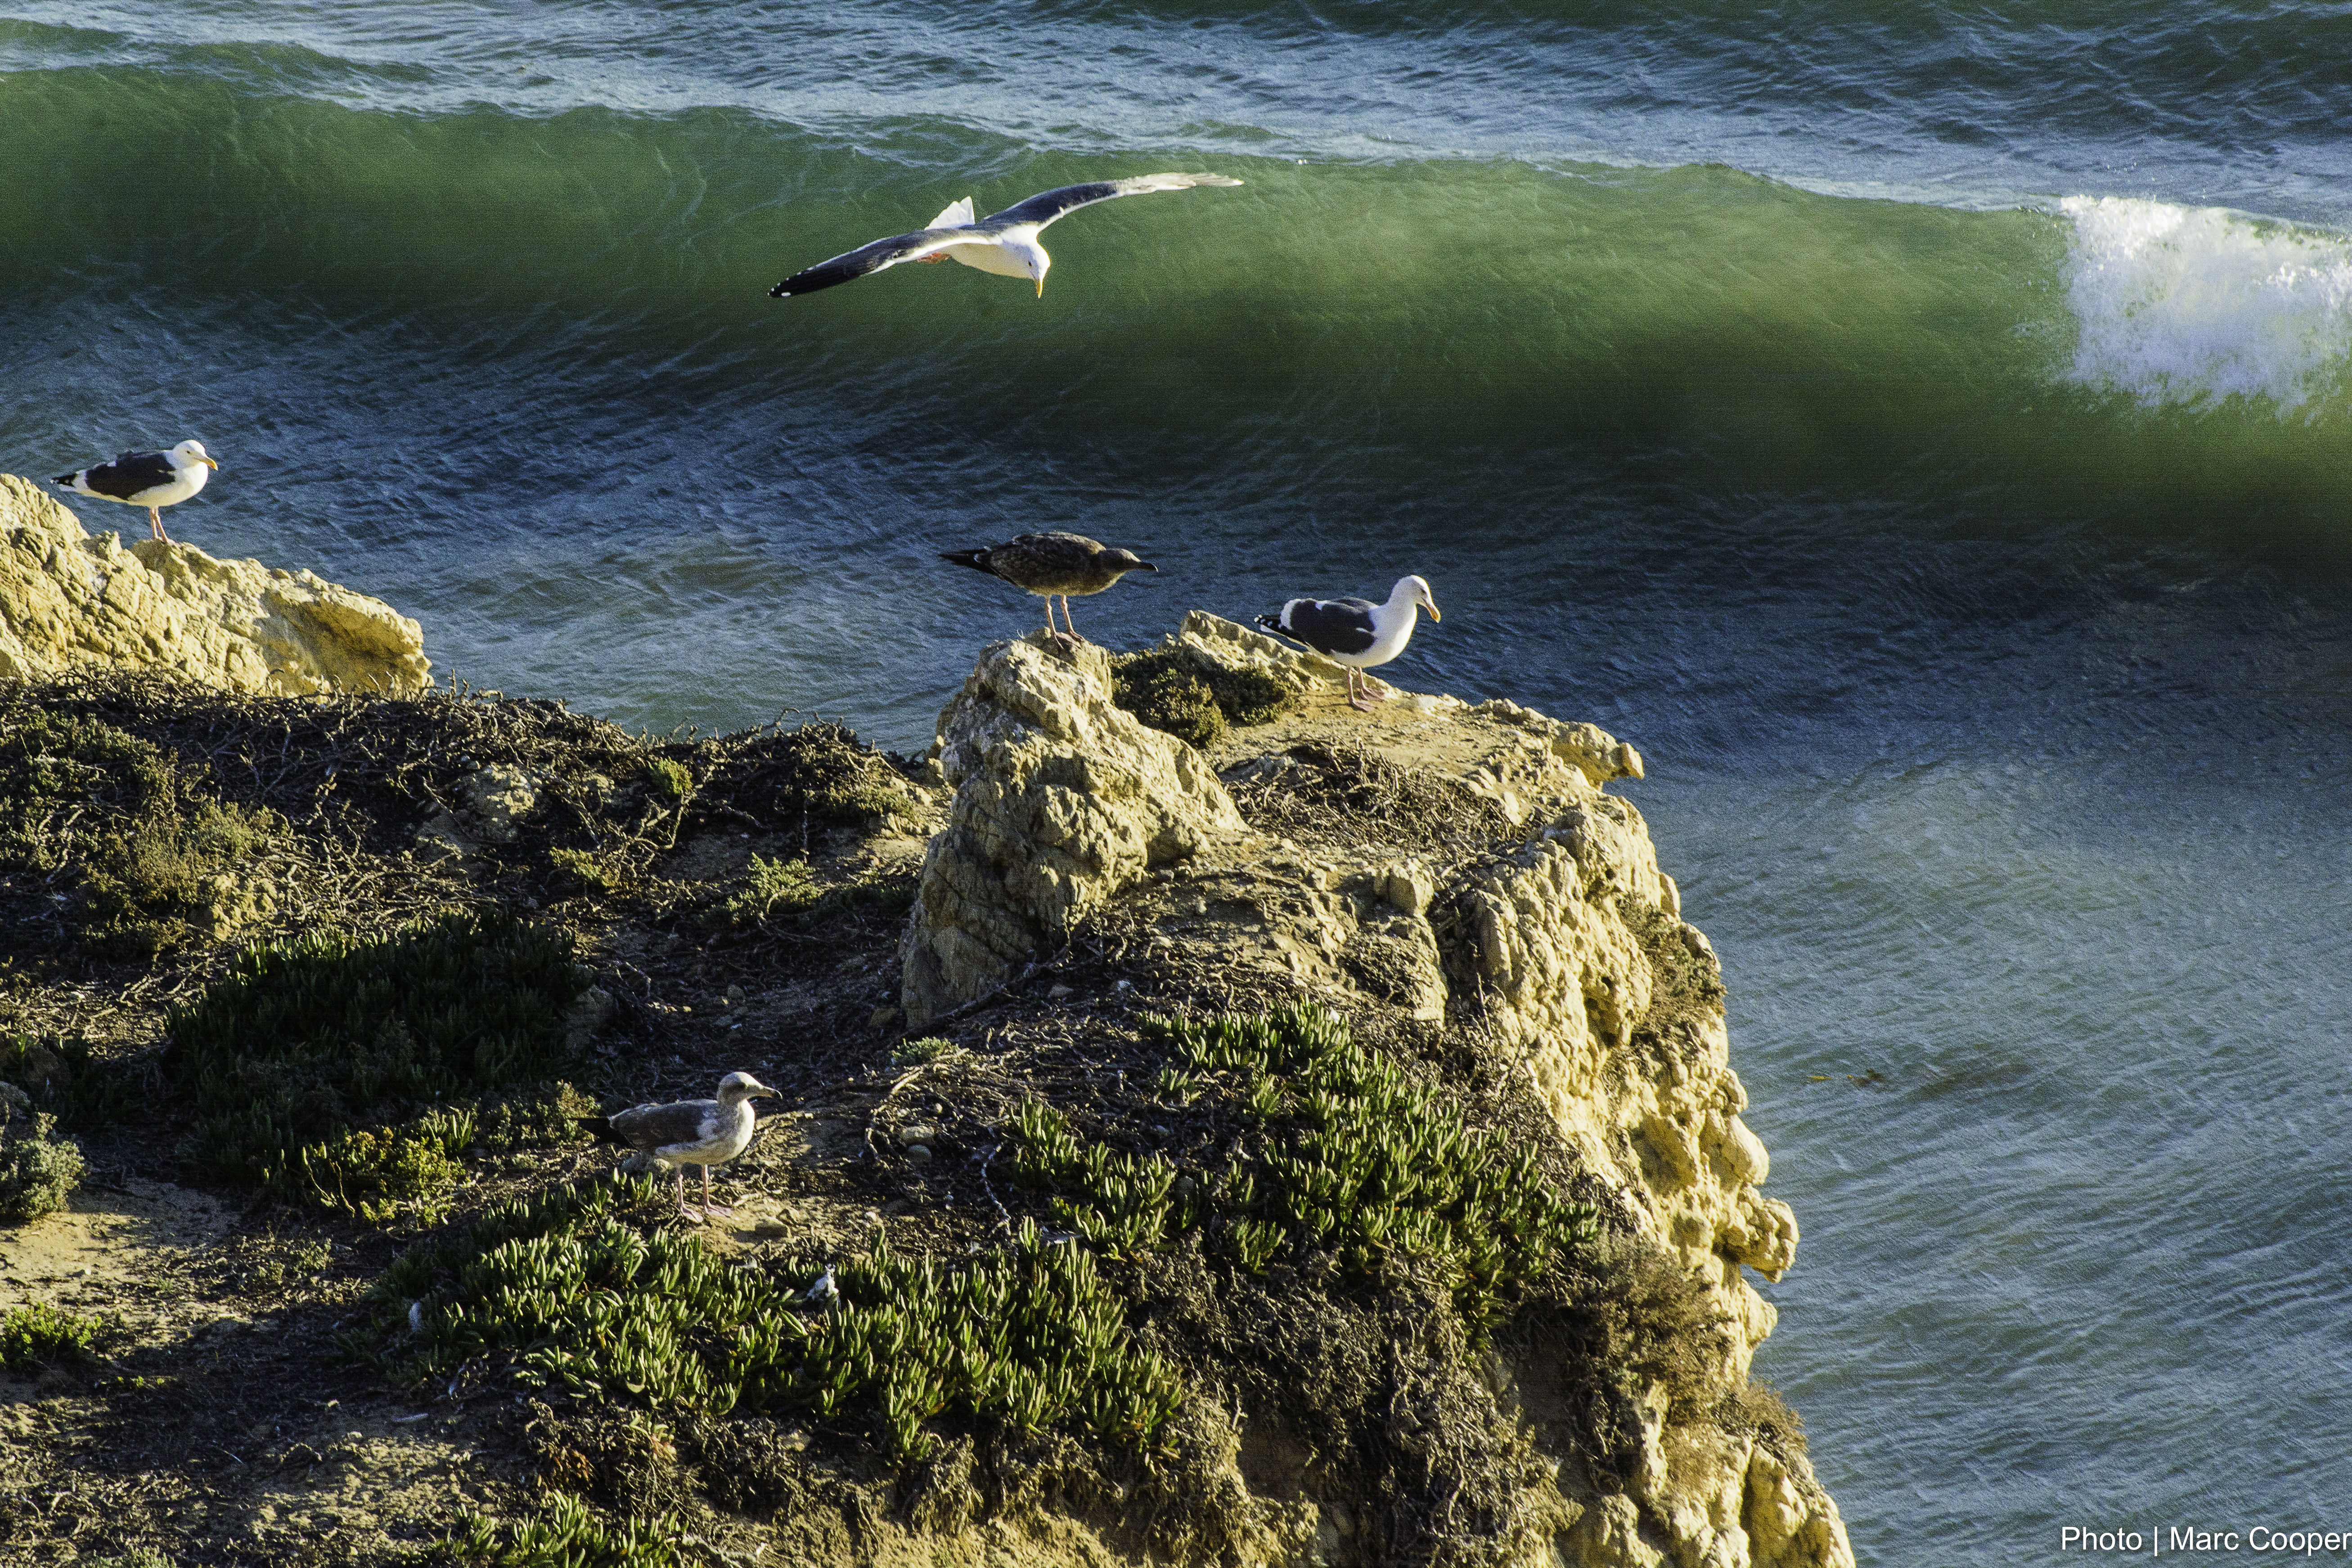
beach, sea, coast, water, nature, rock, ocean, shore, wave, cliff, cove, bay, terrain, body of water, birds, gulls, cool image, seagulls, oceanbirds, rockybeaches, i, cape, wind wave